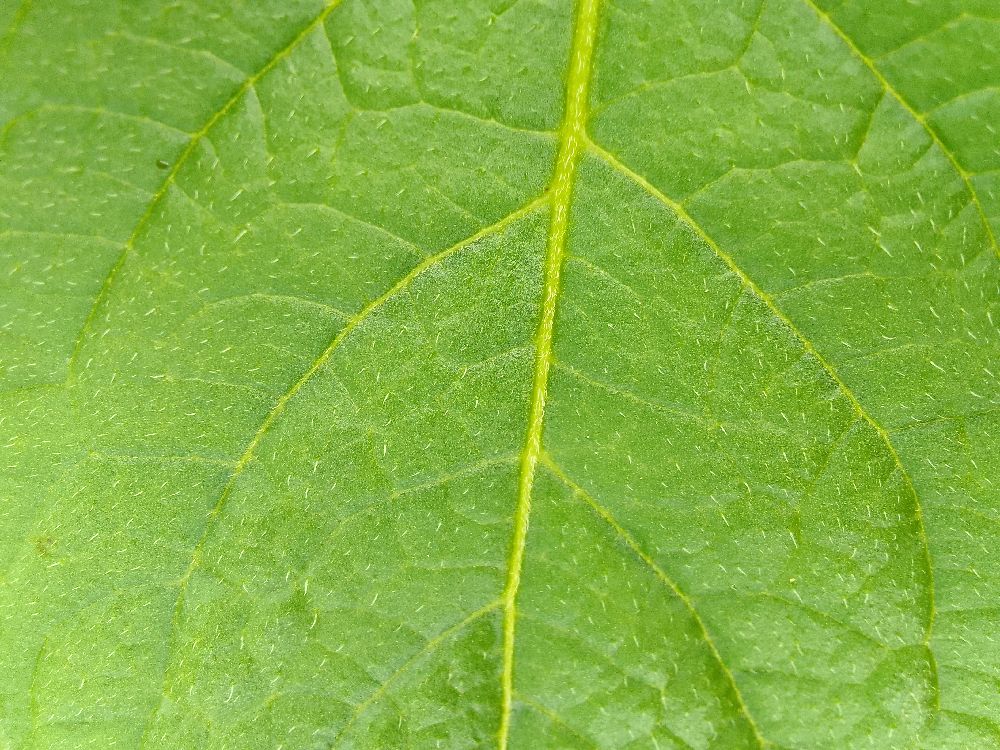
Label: Healthy